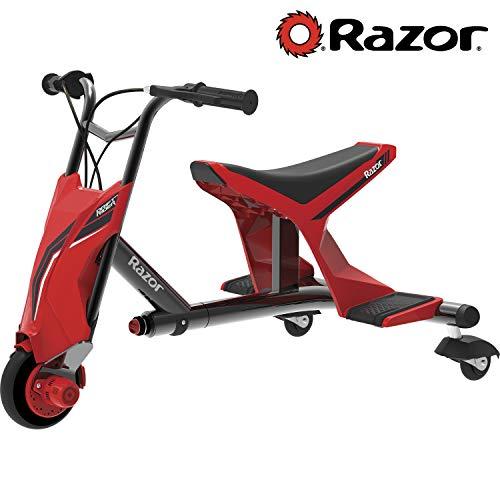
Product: Razor Drift Rider - Red/Black - 20111917
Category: Toys & Games | Tricycles, Scooters & Wagons | Ride-On Toys & Accessories
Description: Features a high-torque, direct-drive hub motor, providing lithium-ion-powered drifting action at speeds up to 9 mph 14 km/h for up to 40 minutes of continuous use.
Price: $228.48